Khyber Pakhtunkhwa

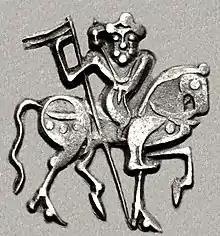
Horseman on a coin of Spalapati, i.e. the "War-lord" of the Hindu Shahis. The headgear has been interpreted as a turban.

The Turk Shahis ruled Gandhara until 870, when they were overthrown by the Hindu Shahis. The Hindu Shahis are believed to belong to the Uḍi/Oḍi tribe, namely the people of Oddiyana (modern Swat) in Gandhara, although they are also variously stated to be Brāhmāns or Kshātriyas.